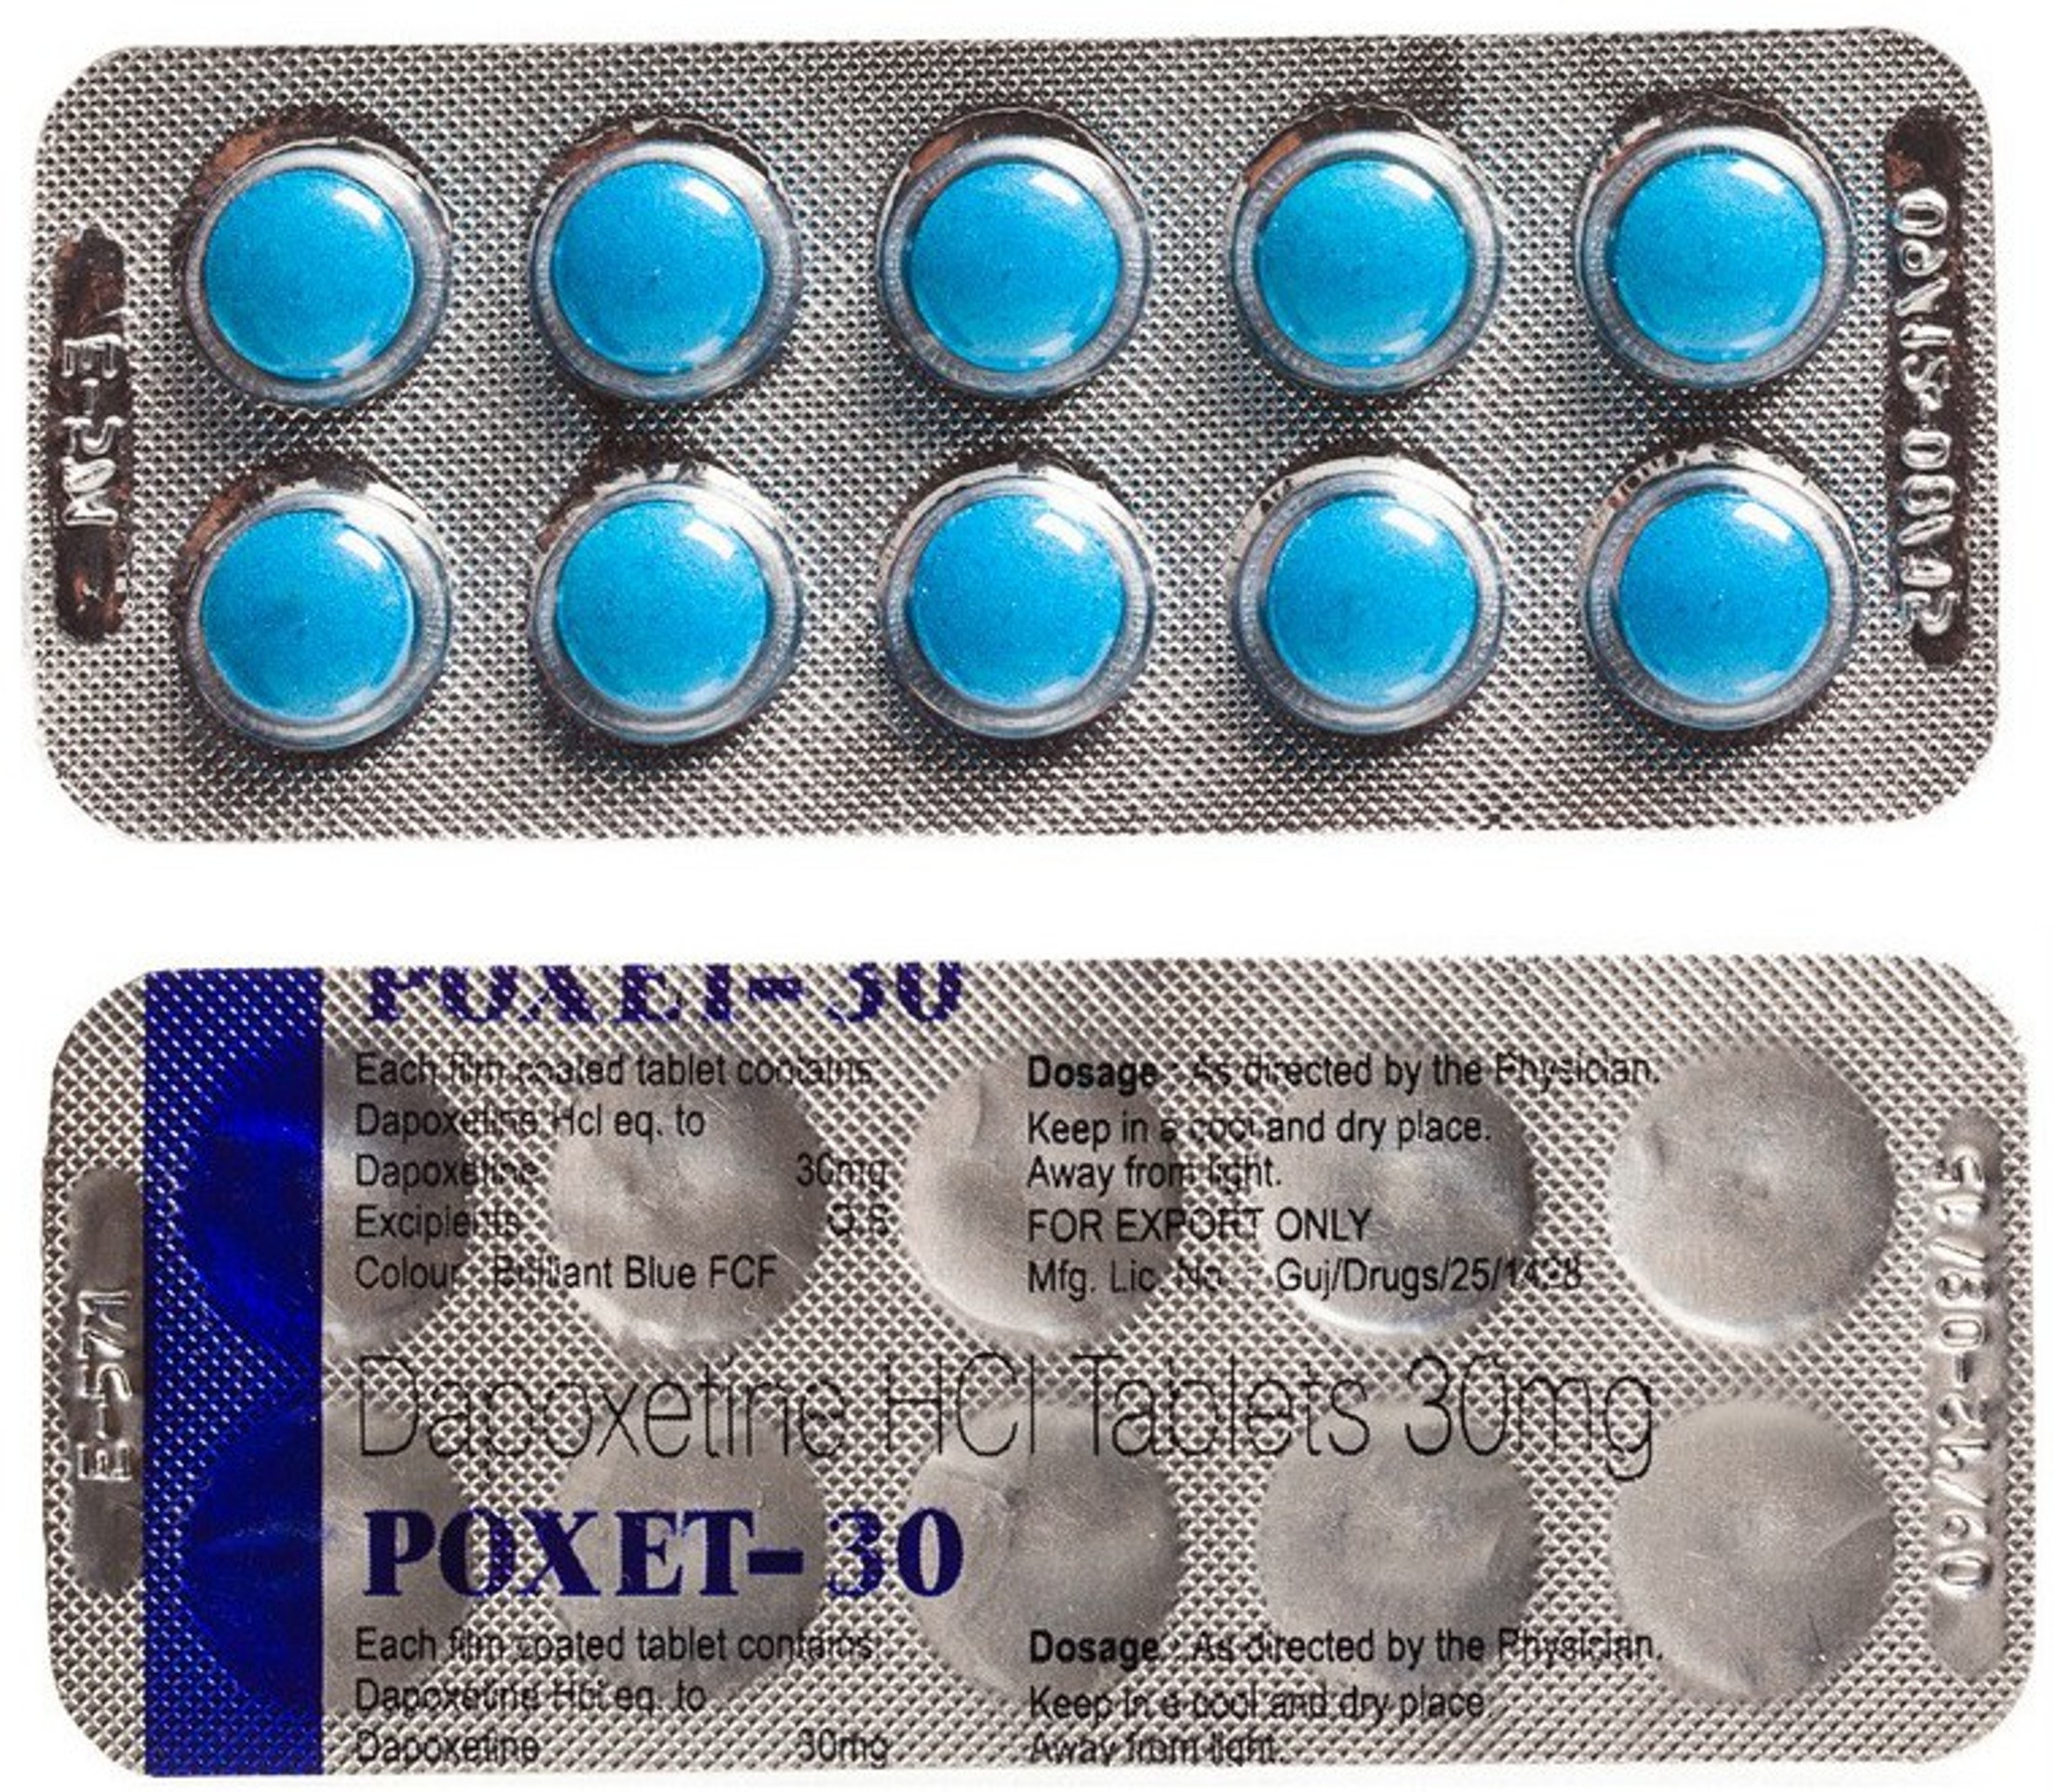
medicine, product, font, turquoise, drug, pills, tablets, treatment, poxet, 30mg, dapoxetine, pill, product design